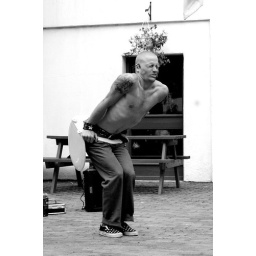
here the same dude is trying to dislocate his hip joint to get the toilet seat down around his waist.